Gianluca Costantini

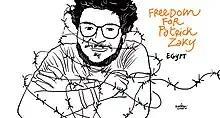
The portrait created by the artist Gianluca Costantini on 7 February 2020

Gianluca Costantini was the creator of the iconic image associated with the Patrick Zaki case, with the drawing being published on February 7, 2002, the day of Zaki's arrest. For two years, the drawing was utilized as part of Amnesty International's liberation campaign and was featured in large installations across Italian cities. In may 2020, Mayor Virginio Merola of Bologna had reproduction of the drawing installed in Piazza Maggiore. In the same month, a significant installation at the Archiginnasio Library was commissioned by the University of Bologna. In 2022, Gianluca Costantini published a graphic novel written by Laura Cappon, titled "Patrick Zaki, una storia egiziana," released by Feltrinelli Editore.